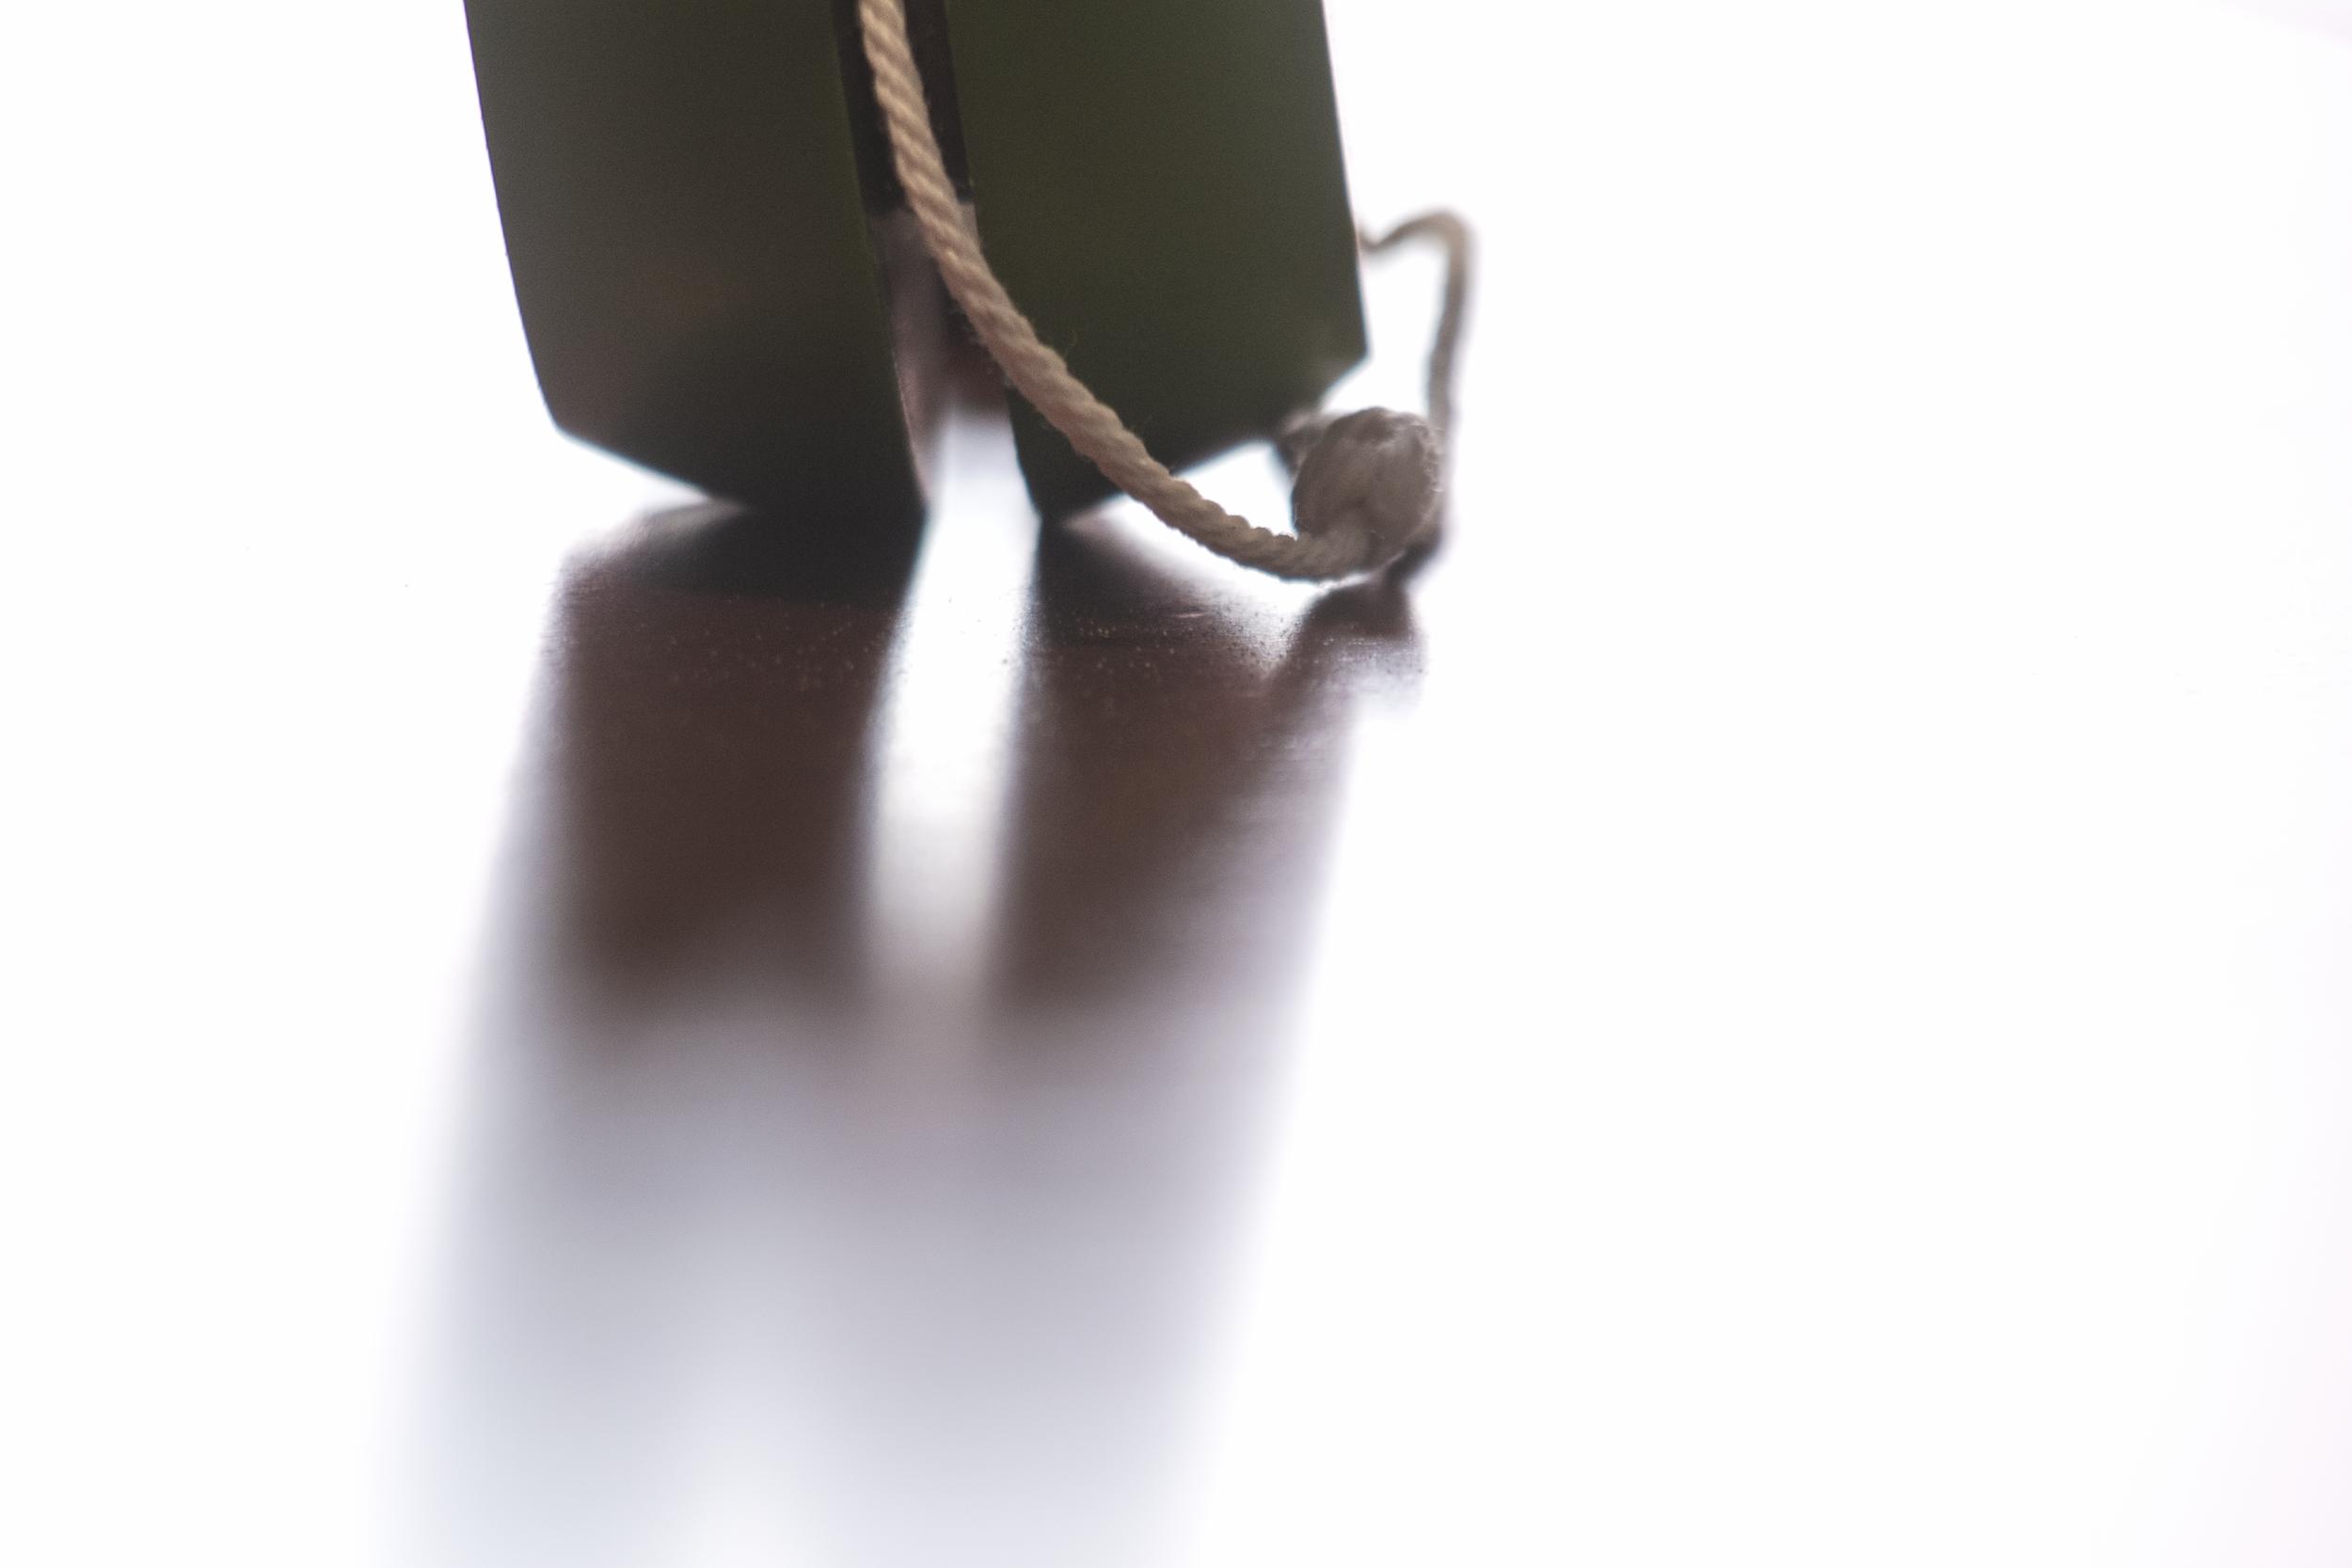
hand, shoe, leather, leg, finger, macro, nikon, closeup, human body, footwear, backlight, nikkor, d750, macromondays, curuyann, beginswith, yoyo